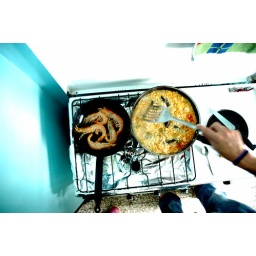
Arturo cooking paella and shrimp on a Saturday in our tiny kitchen with blue walls